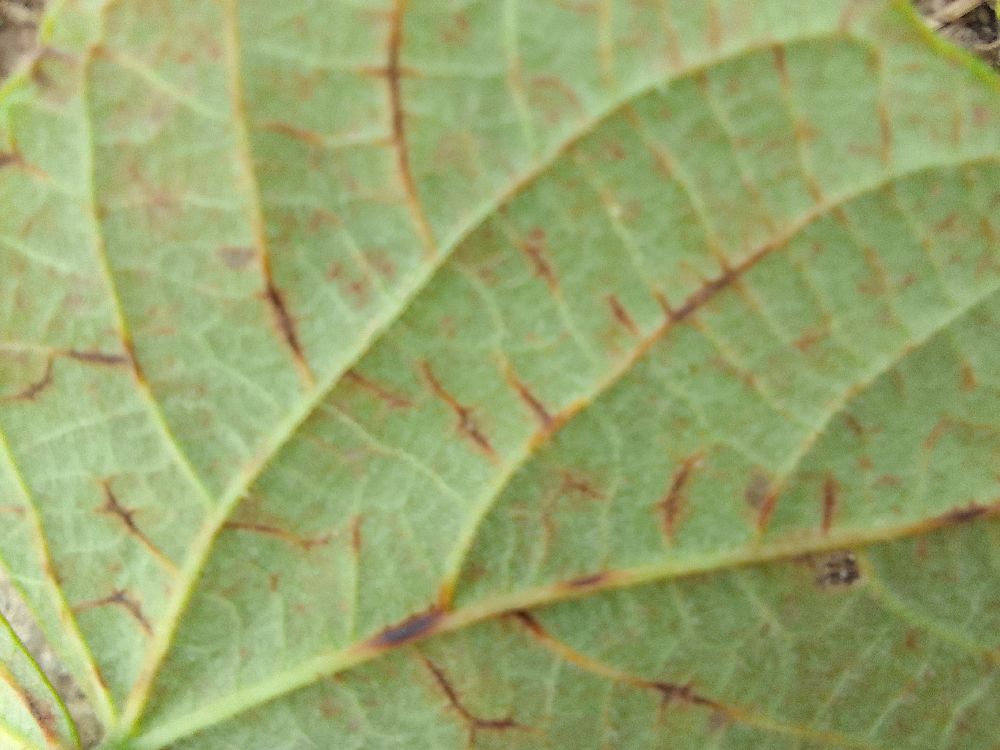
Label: anthracnose